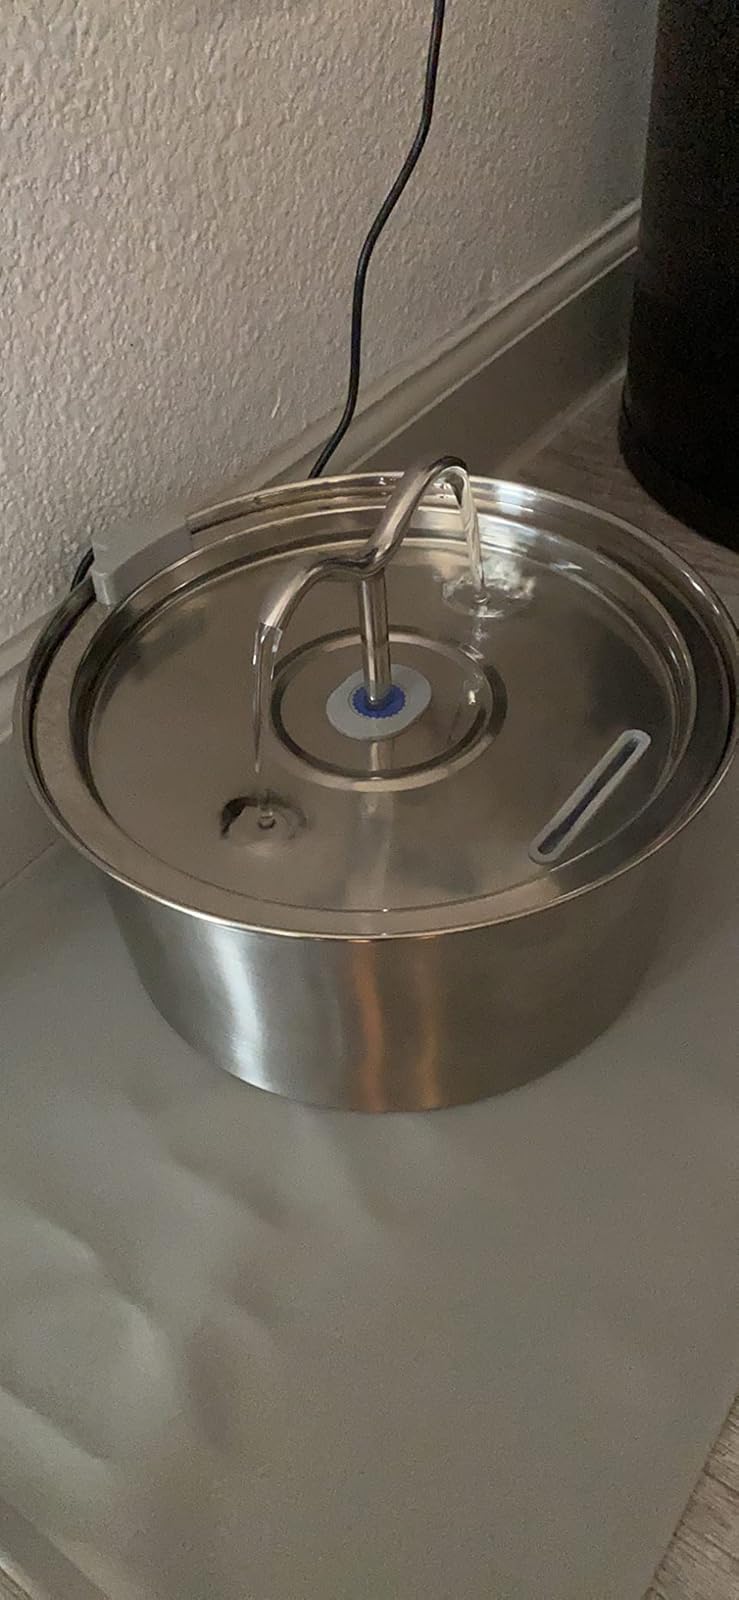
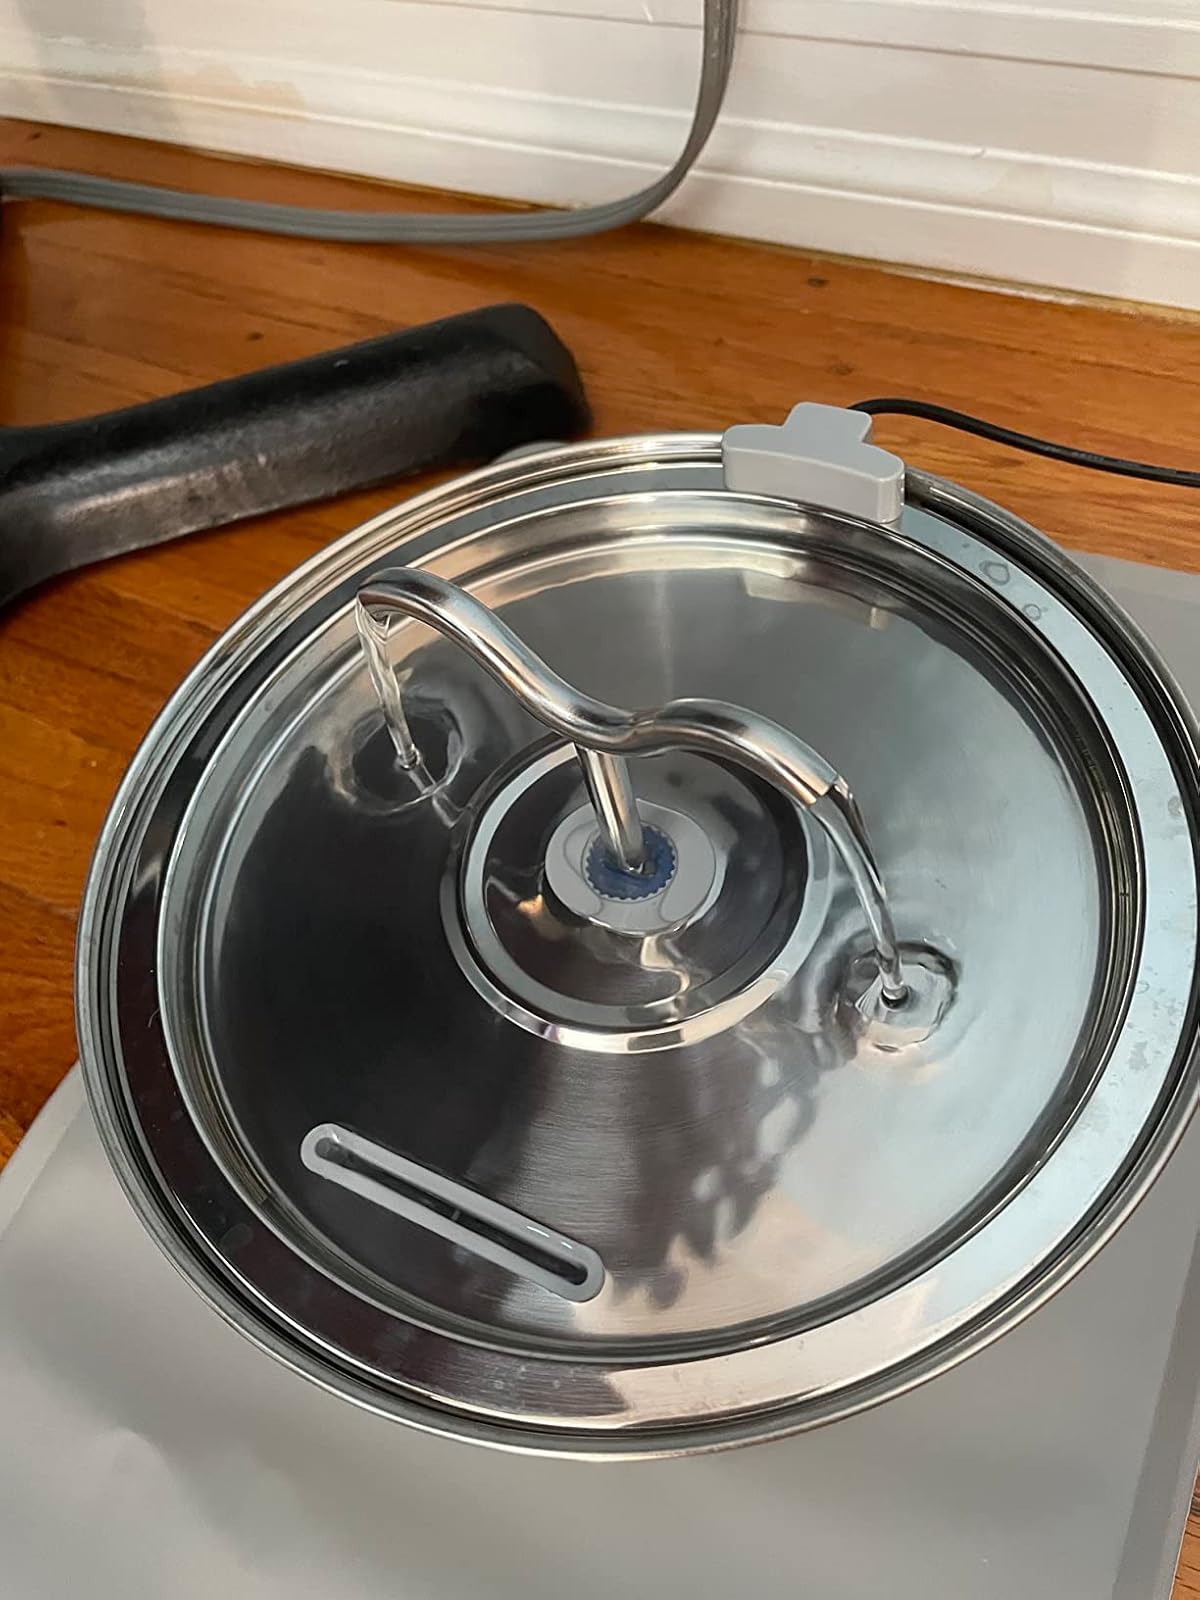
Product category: items_bowl
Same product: yes